Schistosomiasis

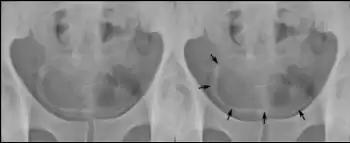
Calcification of the bladder wall caused by deposition of calcium around the "Schistosoma" eggs on a plain X-ray image of the pelvis, in a 44-year-old sub-Saharan man, due to urinary schistosomiasis

The worms of "S. haematobium" migrate to the veins around the bladder and ureters where they reproduce. "S. haematobium" can produce up to 3000 eggs per day. These eggs migrate from the veins to the bladder and ureter lumens, but up to 50 percent of them can become trapped in the surrounding tissues causing granulomatous inflammation, formation of polyps, and ulceration of bladder, ureter, and genital tract tissues. This can lead to blood in the urine (hematuria) 10 to 12 weeks after infection. Over time, fibrosis can lead to obstruction of the urinary tract, hydronephrosis, and kidney failure. Bladder cancer diagnosis and mortality are generally elevated in affected areas; efforts to control schistosomiasis in Egypt have led to decreases in the bladder cancer rate. The risk of bladder cancer appears to be especially high in male smokers, perhaps due to chronic irritation of the bladder lining allowing it to be exposed to carcinogens from smoking.